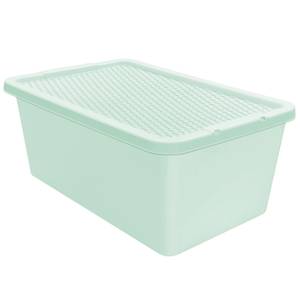
Label: plastic